Turkey in the Straw

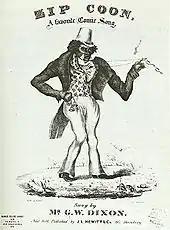
Front cover of a 1834 sheet music for "Zip Coon" by George Washington Dixon

The title of "Zip Coon" or "Old Zip Coon" was used to signify a dandified free black man in northern United States. "Zip" was a diminutive of "Scipio", a name commonly used for slaves. According to Stuart Flexner, "coon" was short for "raccoon" and by 1832 meant a frontier rustic and by 1840 also a Whig who had adopted coonskin cap as a symbol of white rural people. Although the song "Zip Coon" was published 1830, at that time, "coon" was typically used to refer to someone white, it was only in 1848 when a clear use of the word "coon" to refer to a black person in a derogative sense appeared. It is possible that the negative racial connotation of the word evolved from "Zip Coon" and the common use of the word "coon" in minstrel shows. Another suggested derivation of the word meaning a black person is "barracoon", an enclosure for slaves in transit that was increasingly used in the years before American Civil War. However, on the stage, "coon" could have been used much earlier as a black character was named Raccoon in a 1767 colonial comic opera.